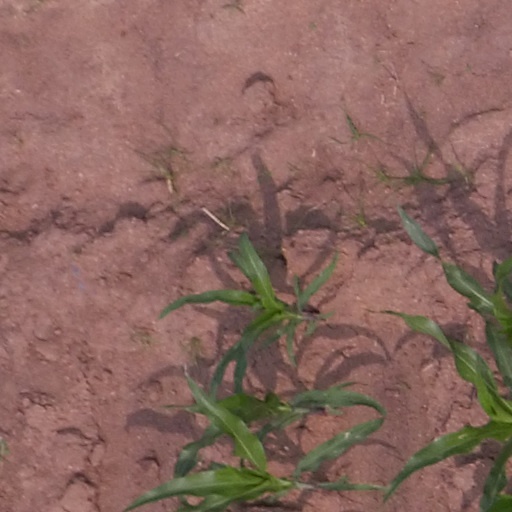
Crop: maize; corn